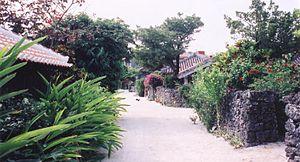
Taketomi-jima est une des îles secondaires de l'archipel des îles Yaeyama au sud-ouest du Japon, faisant partie de l'archipel Sakishima, avec les îles Miyako à l'est et les îles Senkaku plus au nord, et donc des îles Ryūkyū. Taketomi appartient au bourg de Taketomi dans la préfecture d'Okinawa. L'île principale de cet archipel est Ishigaki-jima.